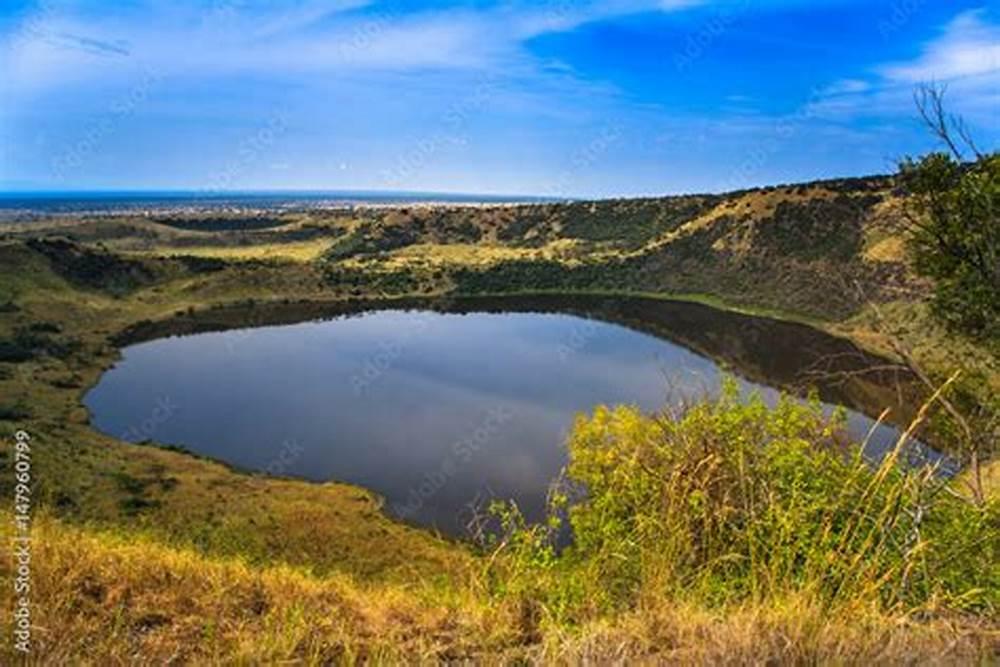
Bwawa liliolojaa maji mengi, milima ,mabonde na miteremko ya kawaida; yenye nyasi fupi na vichaka, vilivyo na majani yenye rangi ya kijani.